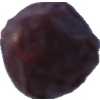
Label: dates